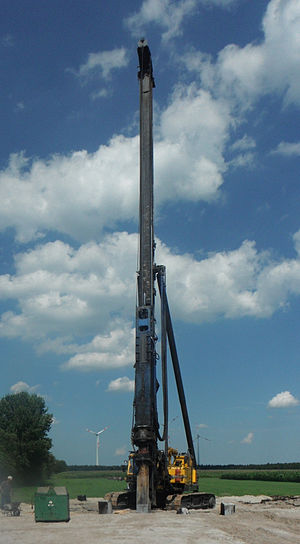
Rambuk (maskine)
Rambuk i aktion under et byggeri i 2013.
En rambuk eller rammemaskine er en maskine, som i den indledende del af et byggeri bruges til at bringe pæle, oftest af stål eller armeret beton, ned i jorden, så at de kan bære lasten fra byggeriet, typisk på steder hvor jorden tæt under overfladen er uegnet hertil pga ringe bæreevne. På steder hvor der ønskes opbygget et spring i terrænoverfladen, fx havnekajer eller viadukter, bruges rambukke ved anlæg af spunsvægge, som er sammensat af et antal spunsjern, som enkeltvis bringes ned.